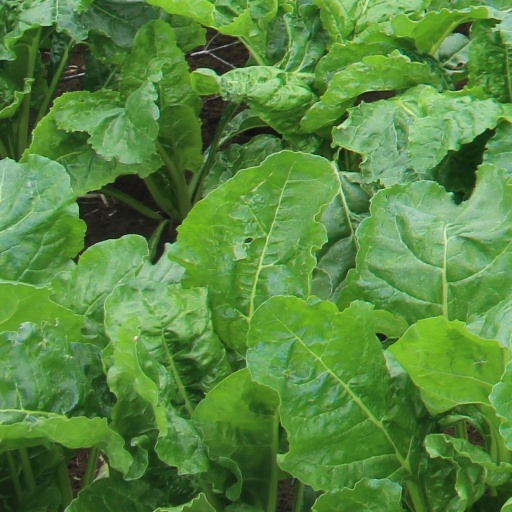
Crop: sugar beet